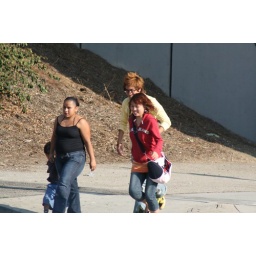
Taken from my car at a red light near Fletcher and San Fernando Road in Los Angeles.